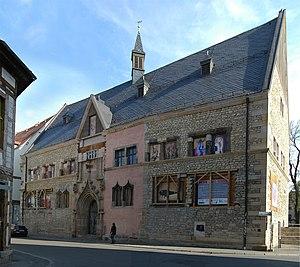
L’université d’Erfurt, fondée en 1392, est l’une des plus anciennes universités d’Allemagne et la troisième du pays par sa taille.
Erfurt est une ville d'Allemagne, capitale de la Thuringe, évêché catholique et ville universitaire, fondée au VIIIᵉ siècle, traversée par la rivière Gera.